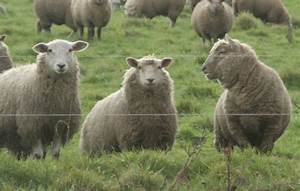
Label: pecora